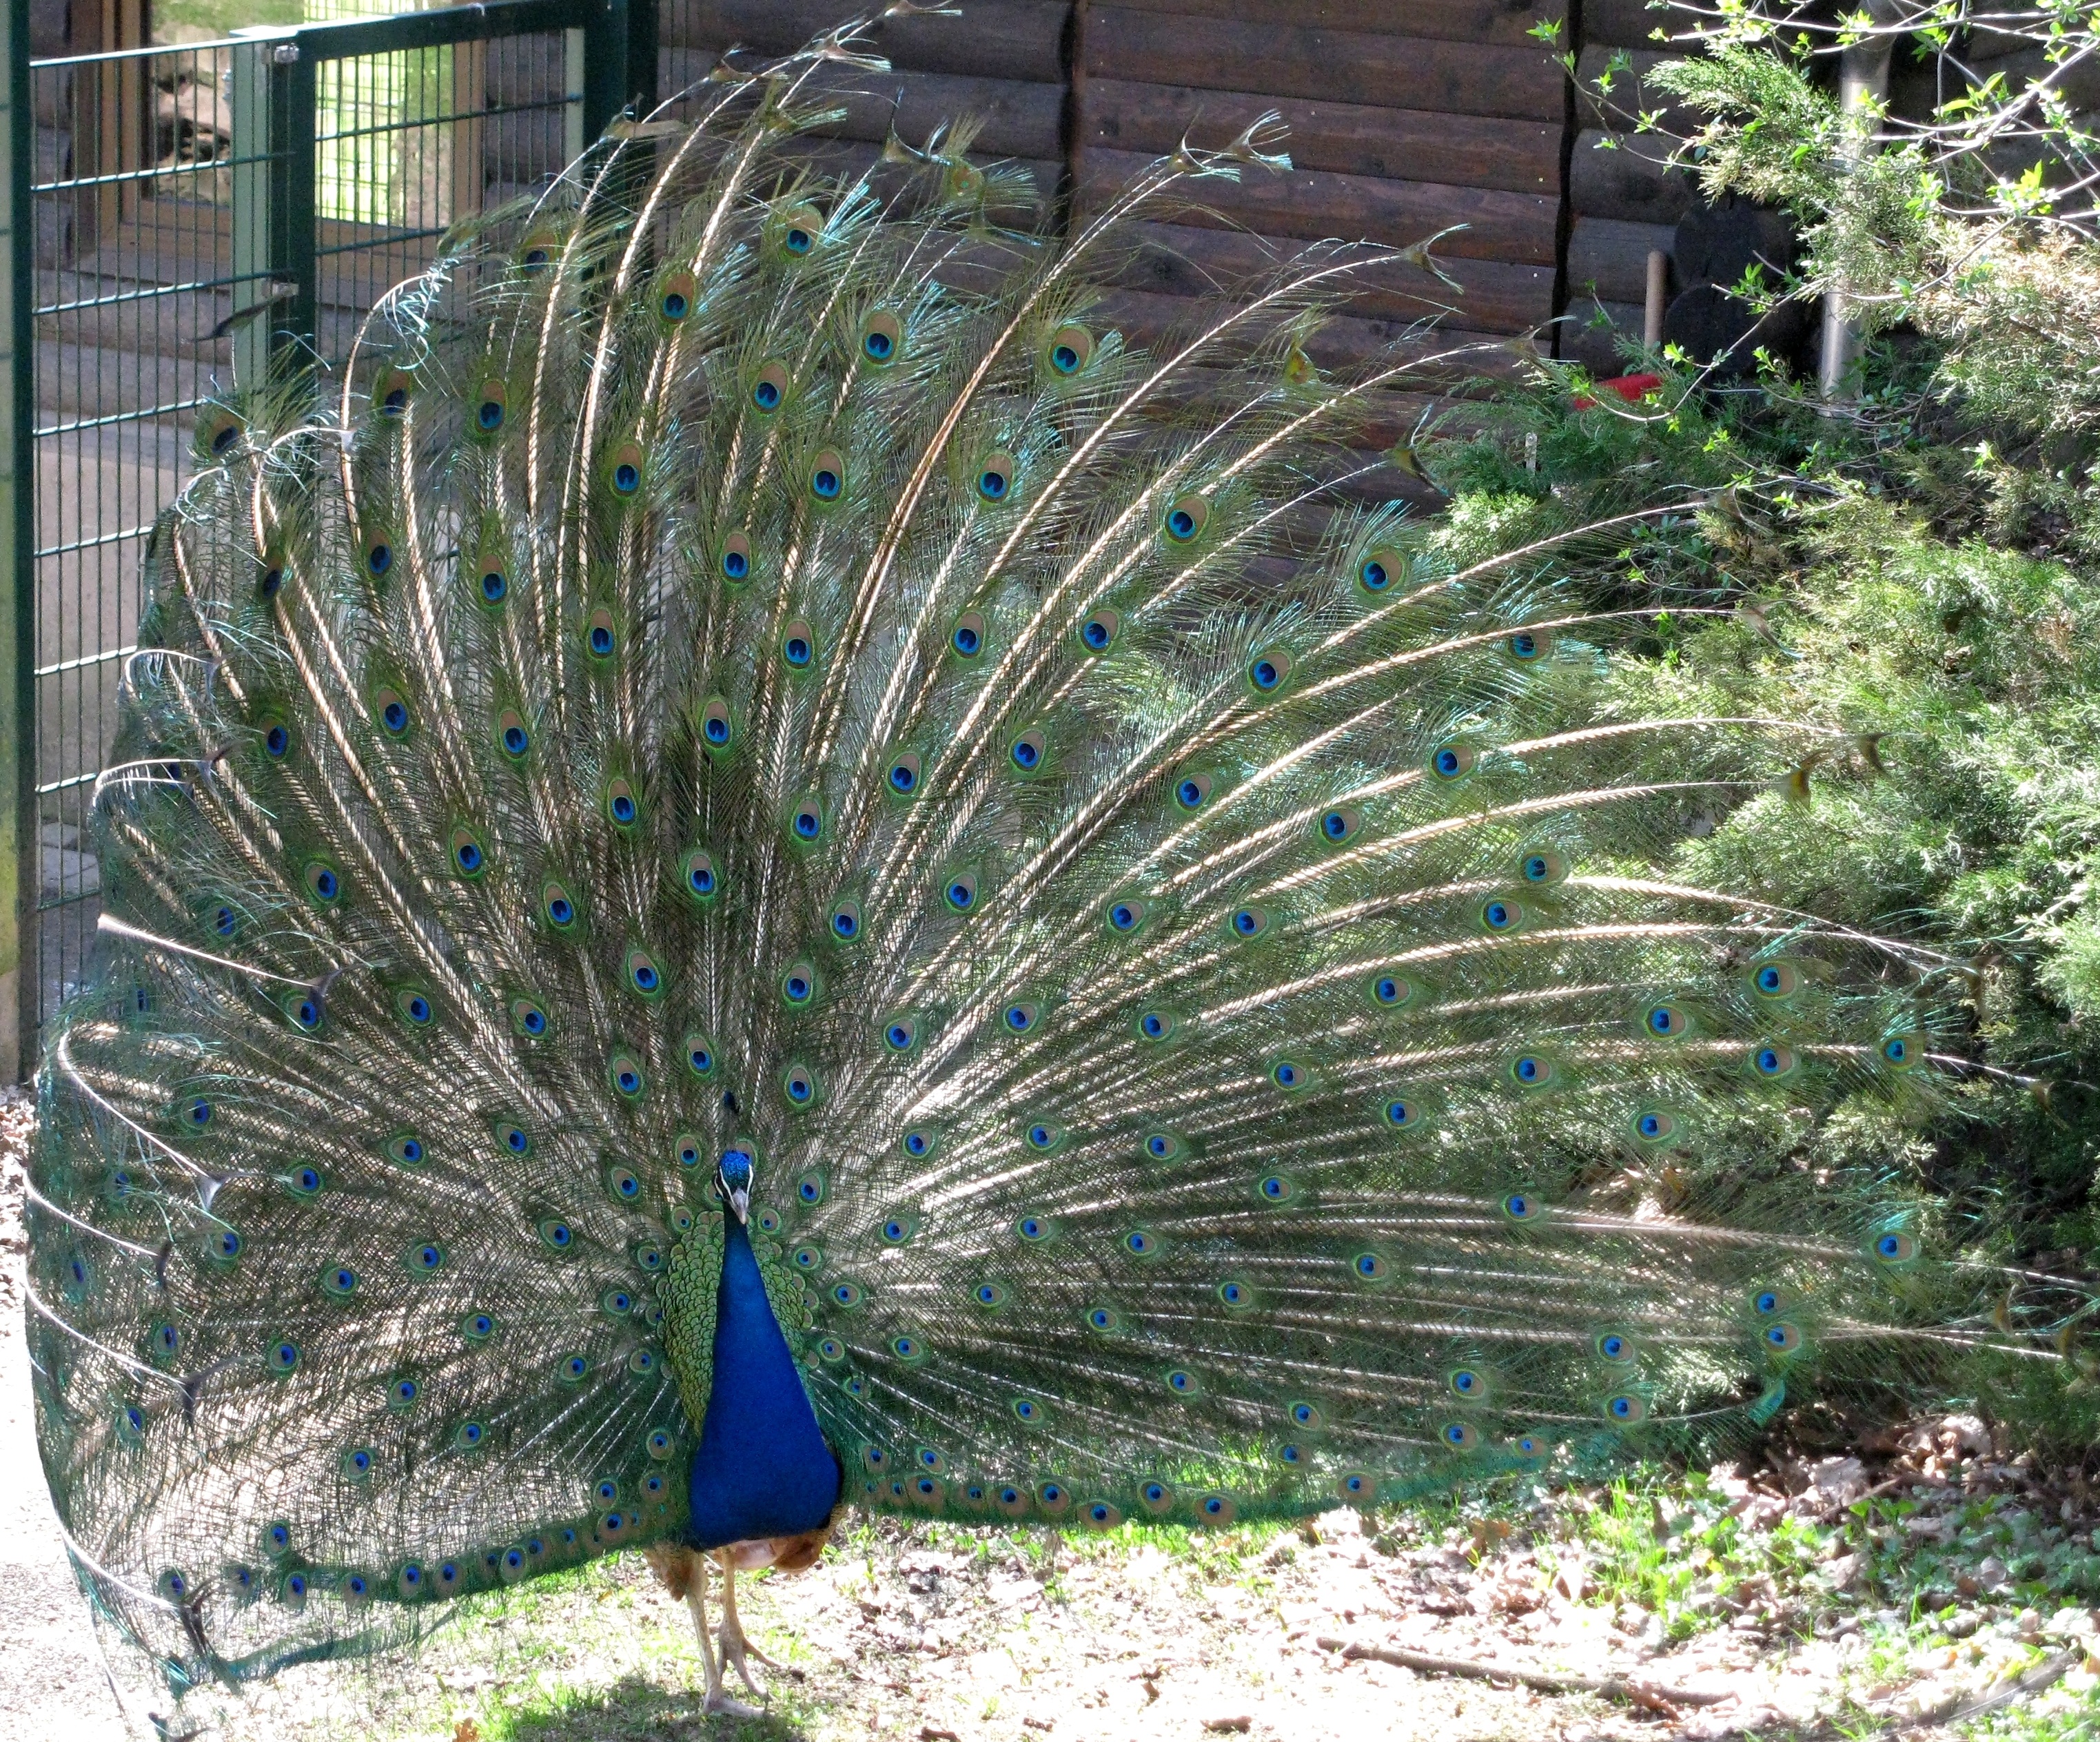
bird, fauna, peacock, galliformes, peafowl, courtship, beat rad, peacock feathers, phasianidae, courtship ritual, strut